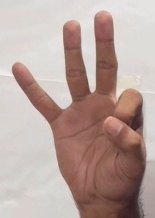
ASL sign: 9